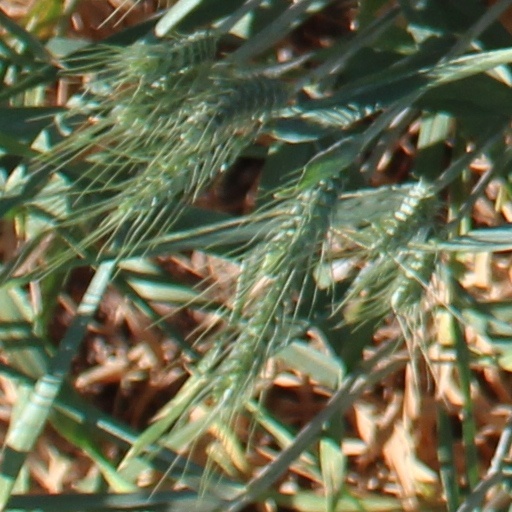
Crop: wheat